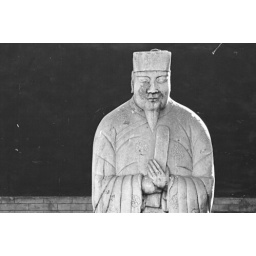
backlit against a red wall